Triana Iglesias

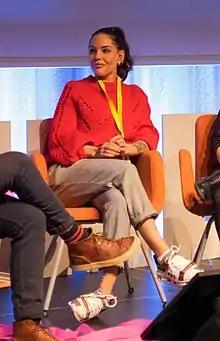
Iglesias in 2018

Triana Iglesias Holten (born 19 March 1982) is a Norwegian model and burlesque artist, of Norwegian and Spanish descent. She has been a cover girl of "FHM" and "Slitz" and has also appeared on the cover of "Playboy".